Sept hommes et une garce

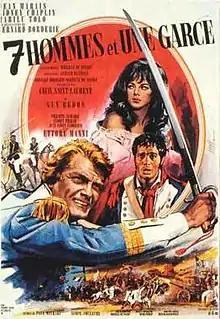

Sept hommes et une garce is a French adventure film from 1967. It was directed by Bernard Borderie, written by Bernard Borderie and Mireille de Tissot, starring Jean Marais and Marilù Tolo. The film was known under the title "Seven Guys and a Gal" (USA), ' (Italy), ' (West Germany), "" (Portugal), "7 Mann und ein Luder" (Austria).